Malaysia Volunteers Corps Department

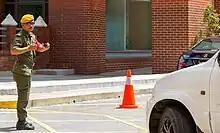
Member of Malaysia Volunteers Corps.

The People's Volunteer Corps is closely related to the Home Guard that was established when the Malayan Emergency was declared in 1948, and was dissolved when the Emergency ended on 31 July 1960. Its original purpose was to oppose communist fighters, and now acts against illegal immigrants. There are 2.8 million people in the corps, most of whom are untrained volunteers. In 2008, RELA was given charge of immigration detention centres.